Kenneth Copeland

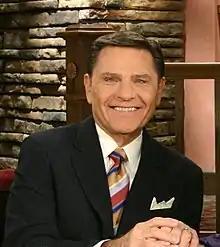
Copeland on the "Believer's Voice of Victory" television broadcast in 2011

Kenneth Max Copeland (born December 6, 1936) is an American televangelist associated with the charismatic movement. He is the founder of Eagle Mountain International Church Inc. (EMIC), which is based in Tarrant County, Texas. Copeland has also written several books and other resources, and is known for his broadcast "The" "Believer's Voice of Victory".